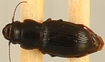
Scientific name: Cratacanthus dubius
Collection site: North Sterling NEON (STER), plot STER_026